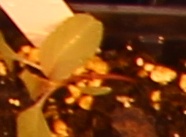
Label: Redroot Pigweed